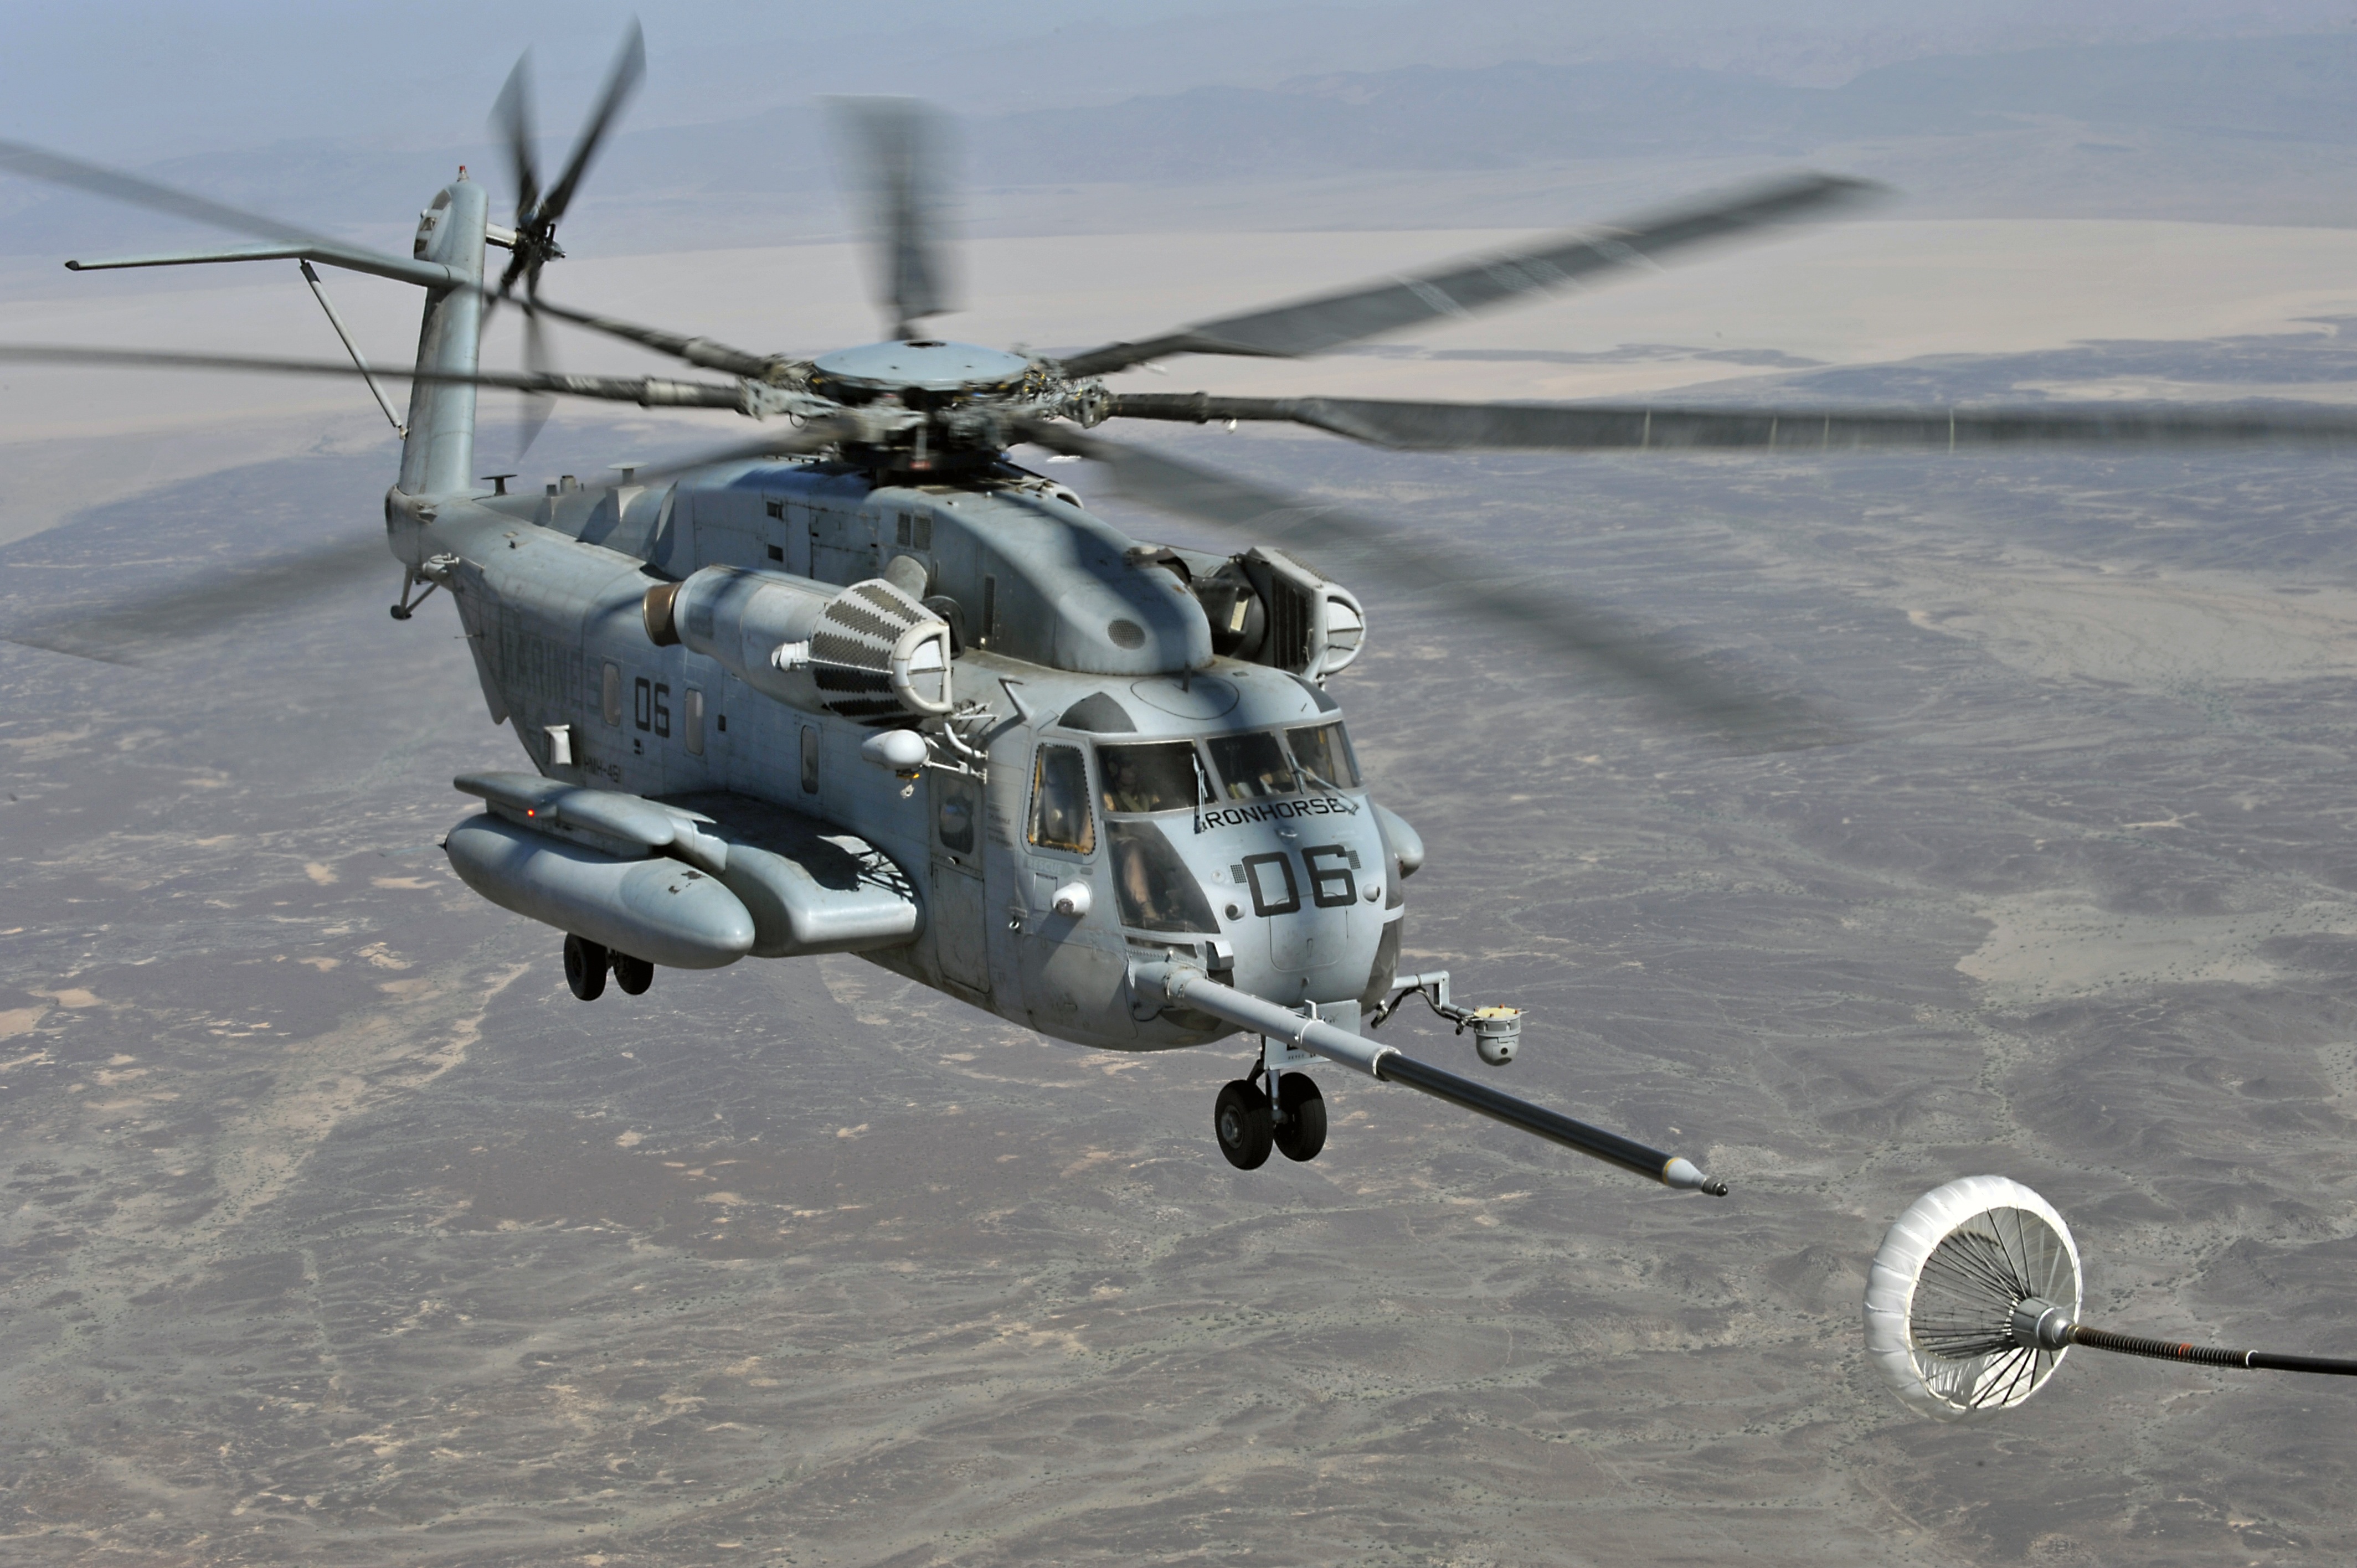
airplane, aircraft, military, transport, vehicle, aviation, helicopter, airborne, chopper, boom, rotorcraft, air force, military aircraft, atmosphere of earth, helicopter rotor, military helicopter, sikorsky s 70, super stallion helicopter, refueling in flight, mil mi 8